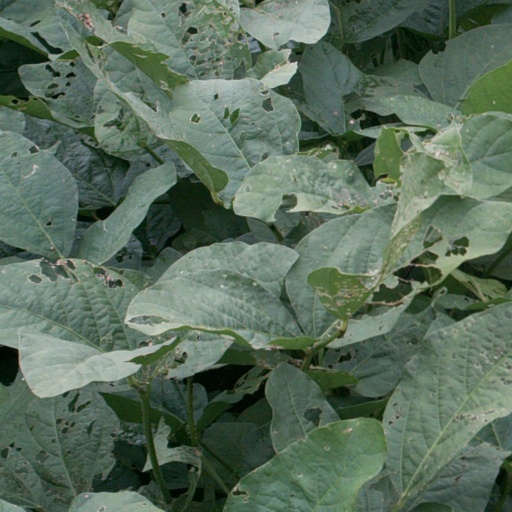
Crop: soybean